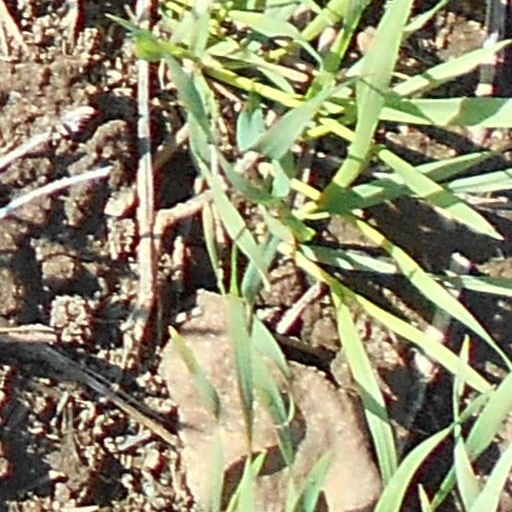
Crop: wheat